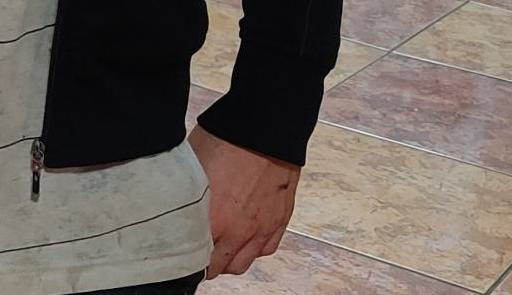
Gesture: no_gesture